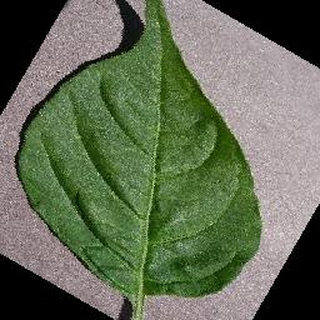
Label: healthy_bell_pepper